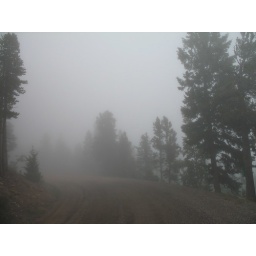
Up the street from the house in the afternoon of 9/2/06